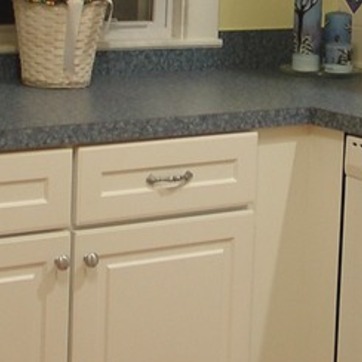
Material: metal